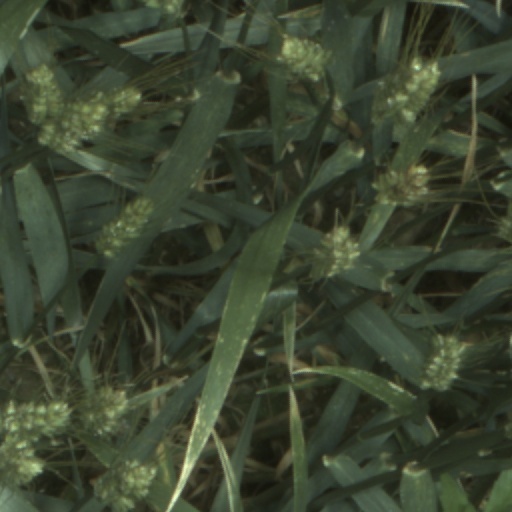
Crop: wheat